Allen Road

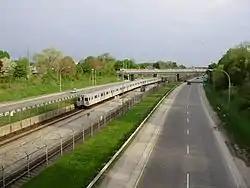
Allen Road, looking north from Glencairn Avenue

Allen Road is a road located within Toronto. The four-to-eight lane route connects Eglinton Avenue West with Kennard Avenue, north of which the roadway continues as Dufferin Street. It is classified by the City of Toronto as an expressway from Eglinton Avenue to Transit Road and as a major arterial from Transit Road to Kennard Avenue. As such, bicycles and pedestrians are prohibited on the route south of Transit Road. The outermost lanes of Allen Road from Sheppard West station north to Kennard Avenue are high-occupancy vehicle lanes (HOV).